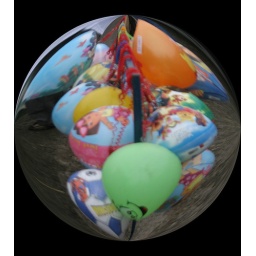
balloons in a glass ball